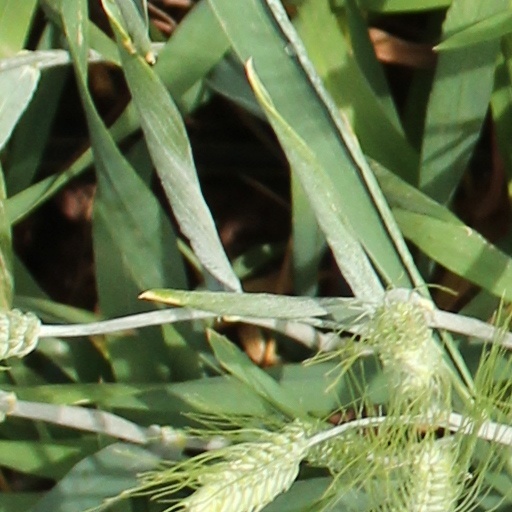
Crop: wheat